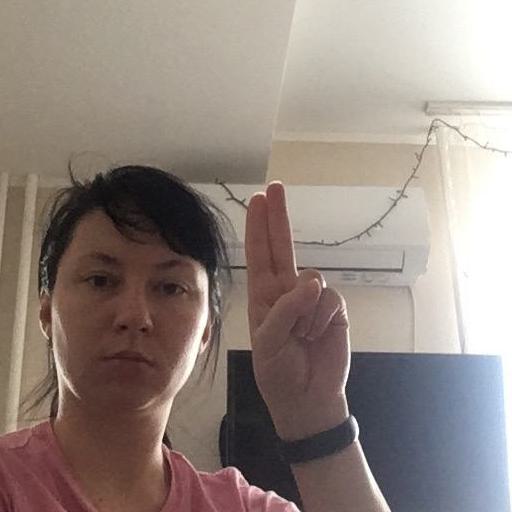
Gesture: two_up